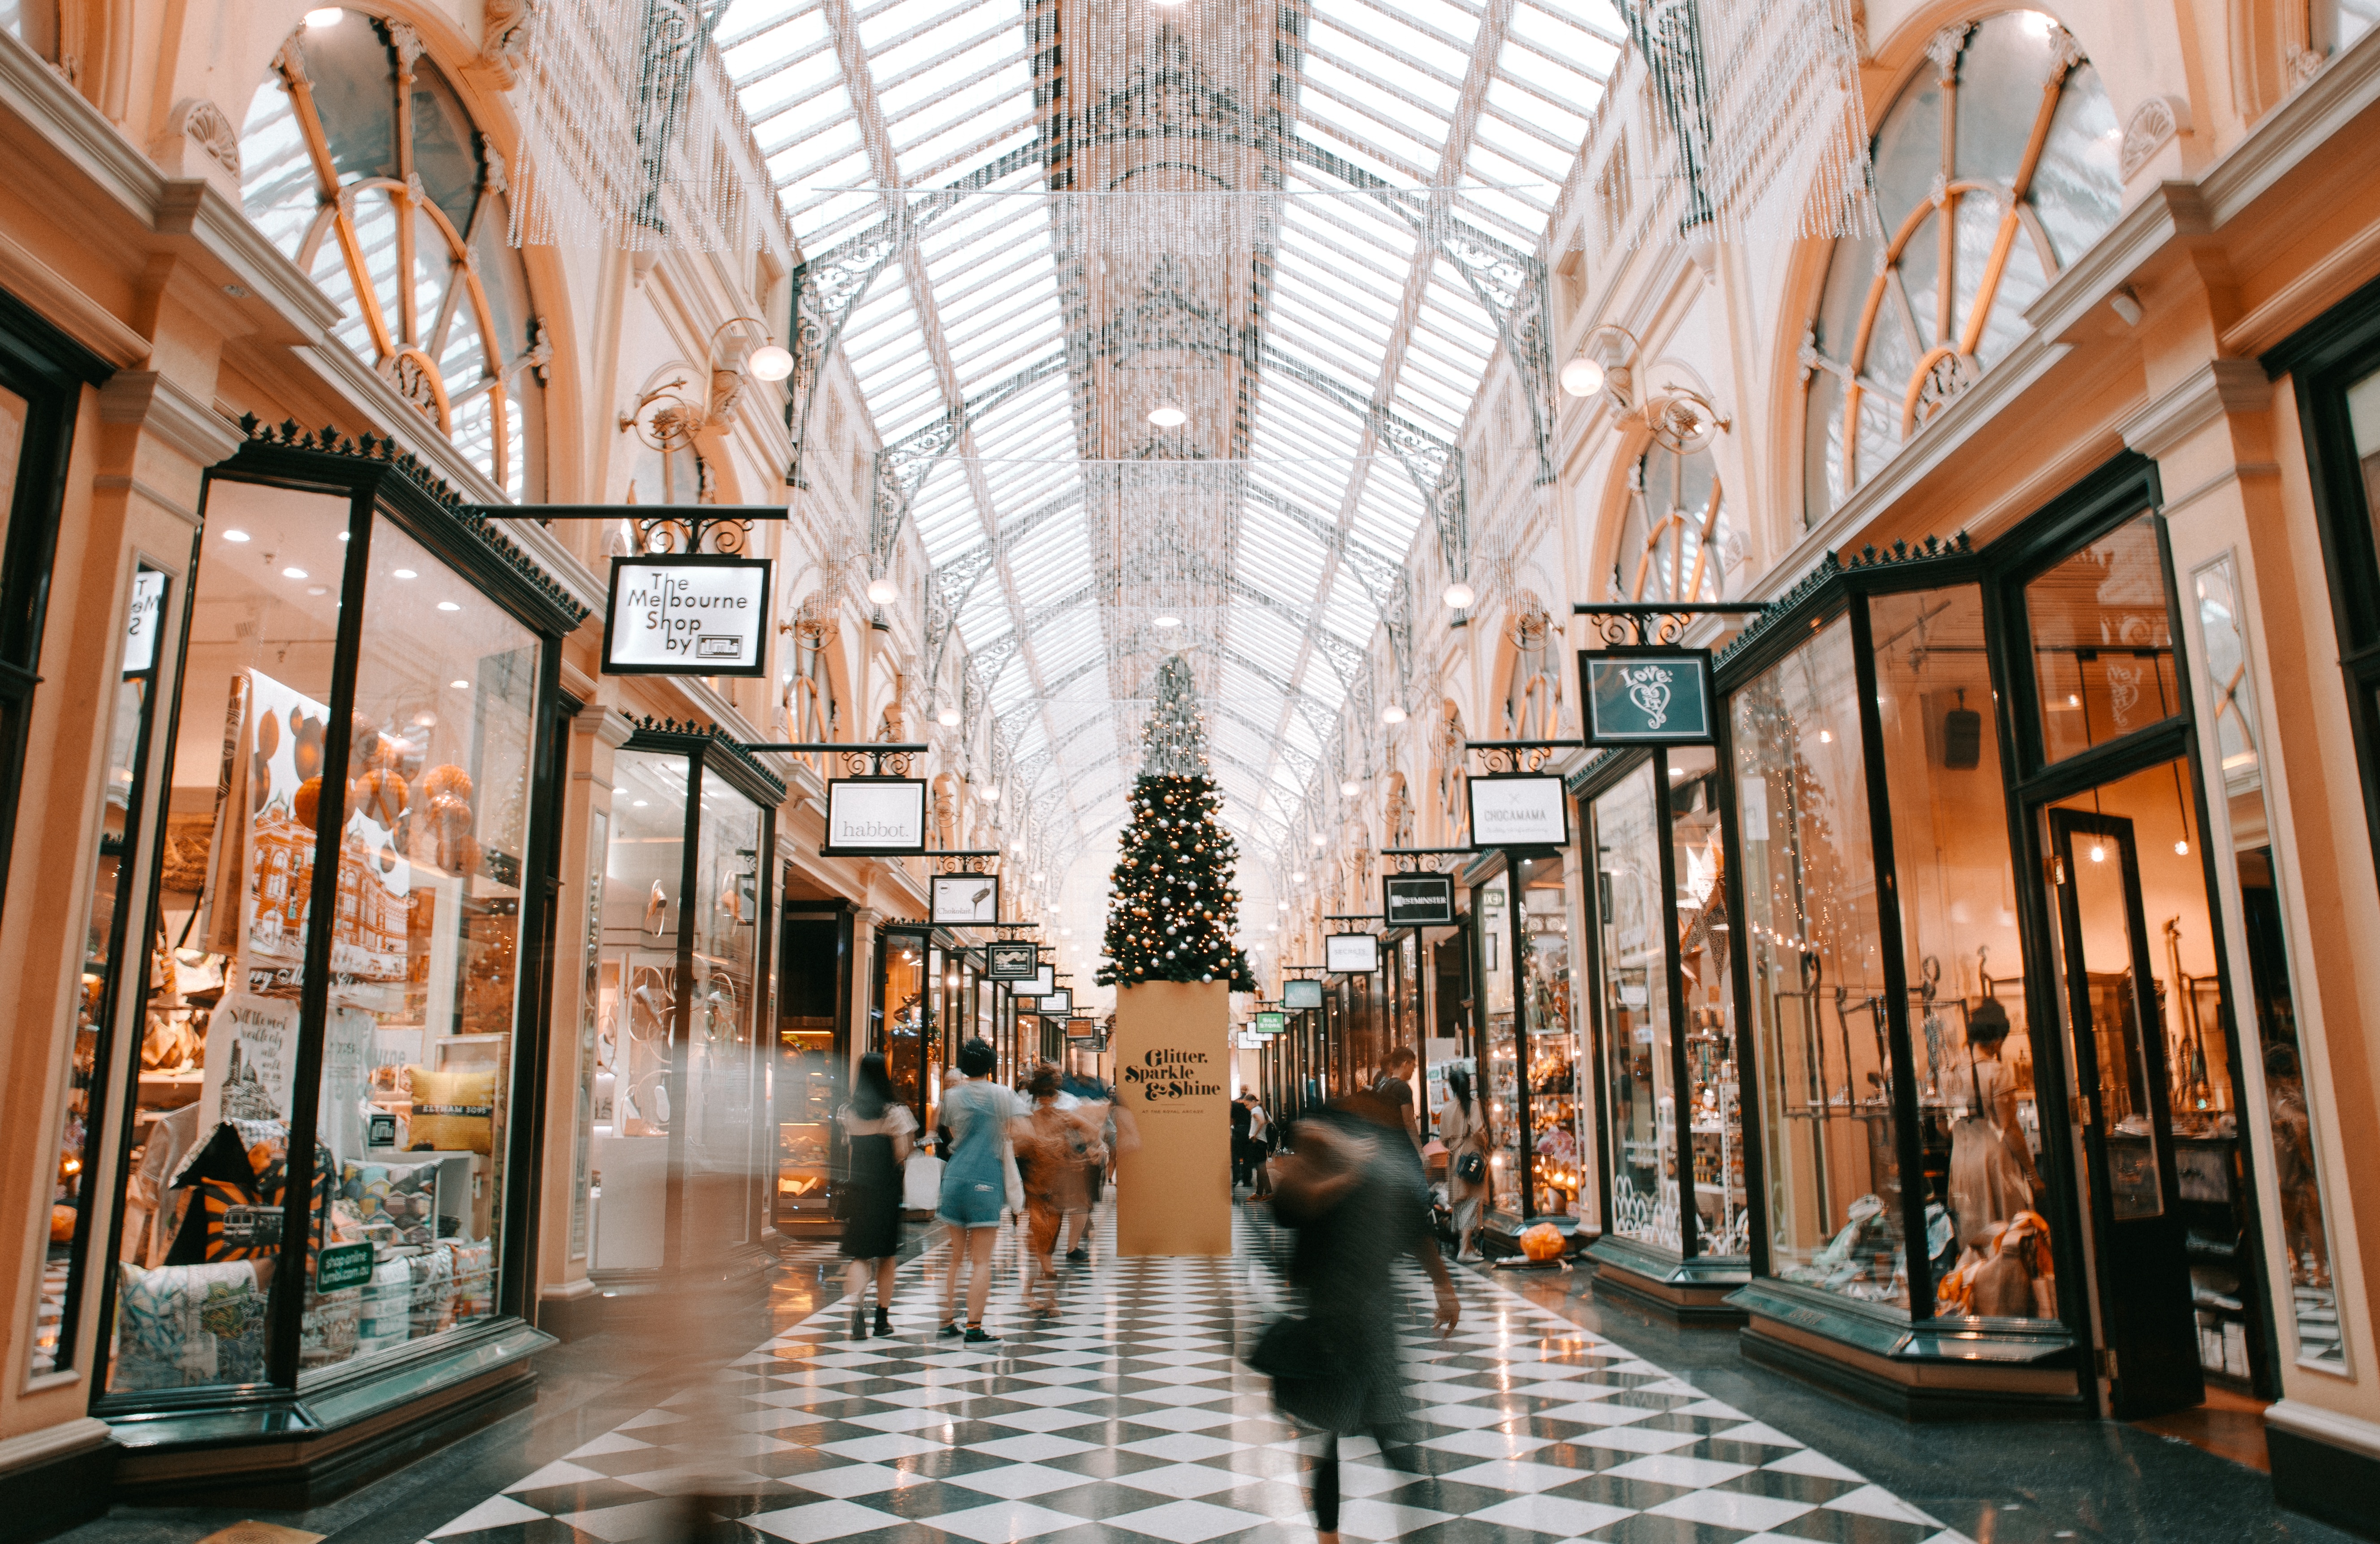
walking, building, motion, plaza, shopping, festive, shoppers, arcade, retail, shopping mall